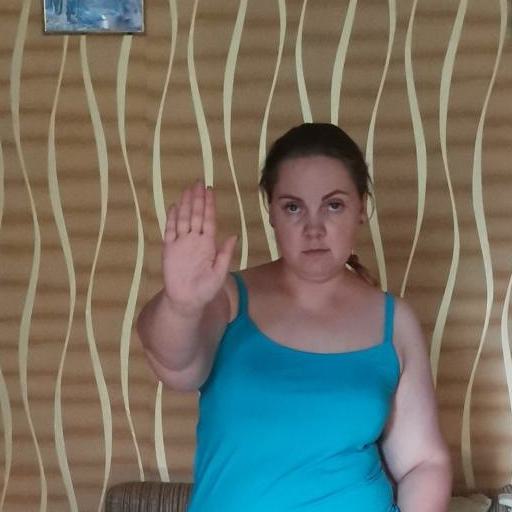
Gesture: stop